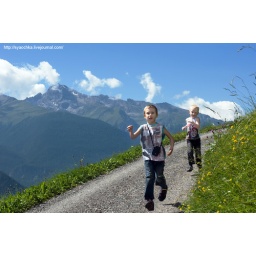
two brothers running on mountain path, beautiful view in background